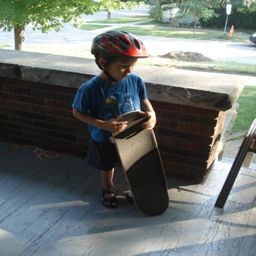
A young man holding a skateboard on top of a porch.
A boy standing on a porch with a helmet on while holding a skateboard.
a little boy holding onto a skateboard next to a fence
A young boy with a skateboard is wanting to have fun.
A young boy standing next to his skateboard.